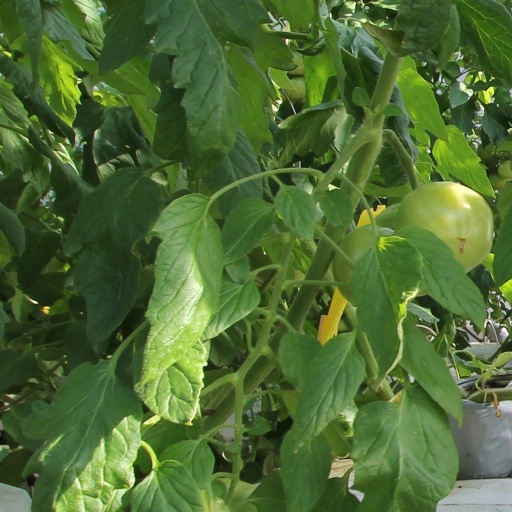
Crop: tomato